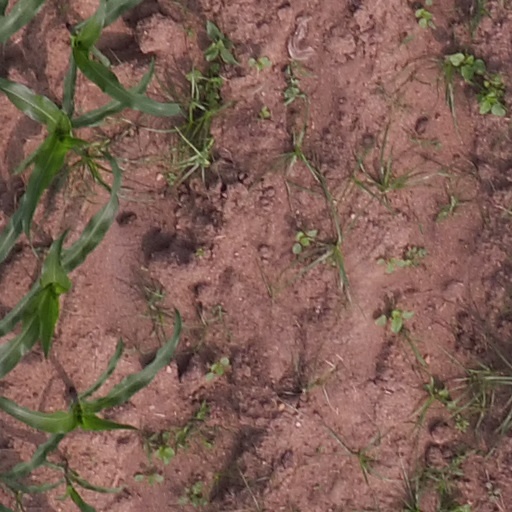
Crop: maize; corn